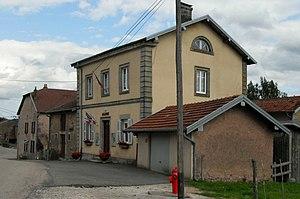
La mairie de Montmotier
Montmotier est une commune française située dans le département des Vosges en région Grand Est.